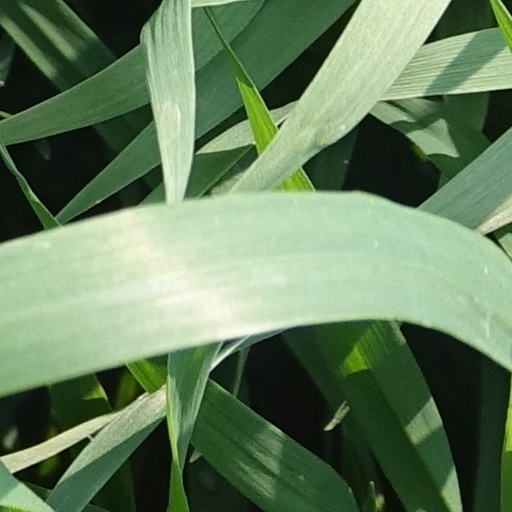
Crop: wheat